Question: Please indicate a possible affordance area of the bed that can be used for lying on
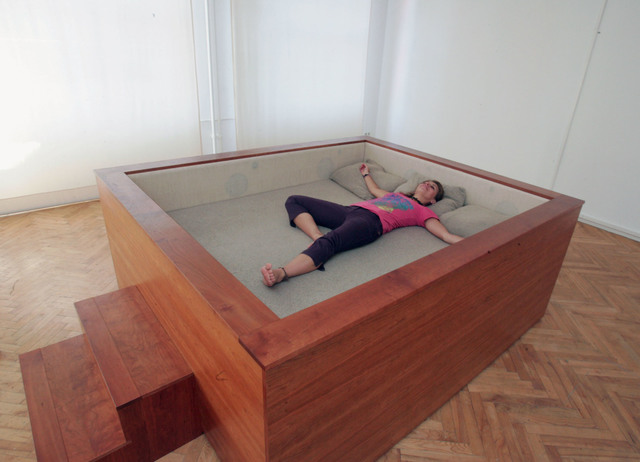
Answer: [162.743, 173.814, 507.762, 319.69]